West End, Edinburgh

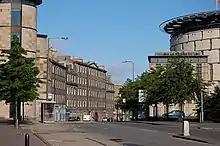
Morrison Street and the Edinburgh International Conference Centre

Most of the South West End was developed later than the West End Village in the north. Through the early 1800s, proposed canal and railway developments, plus the